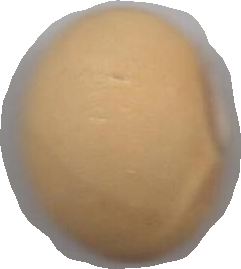
Variety: Dega